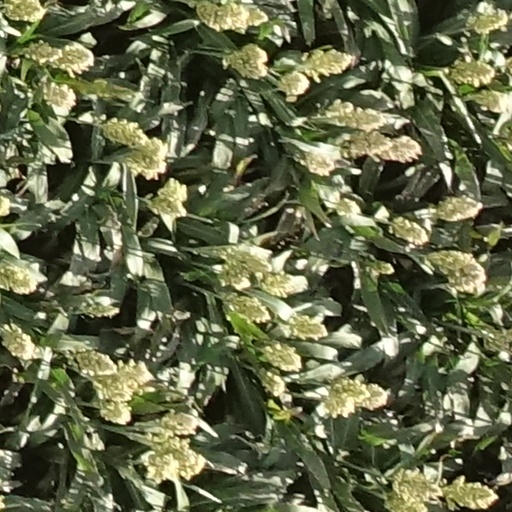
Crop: sorghum